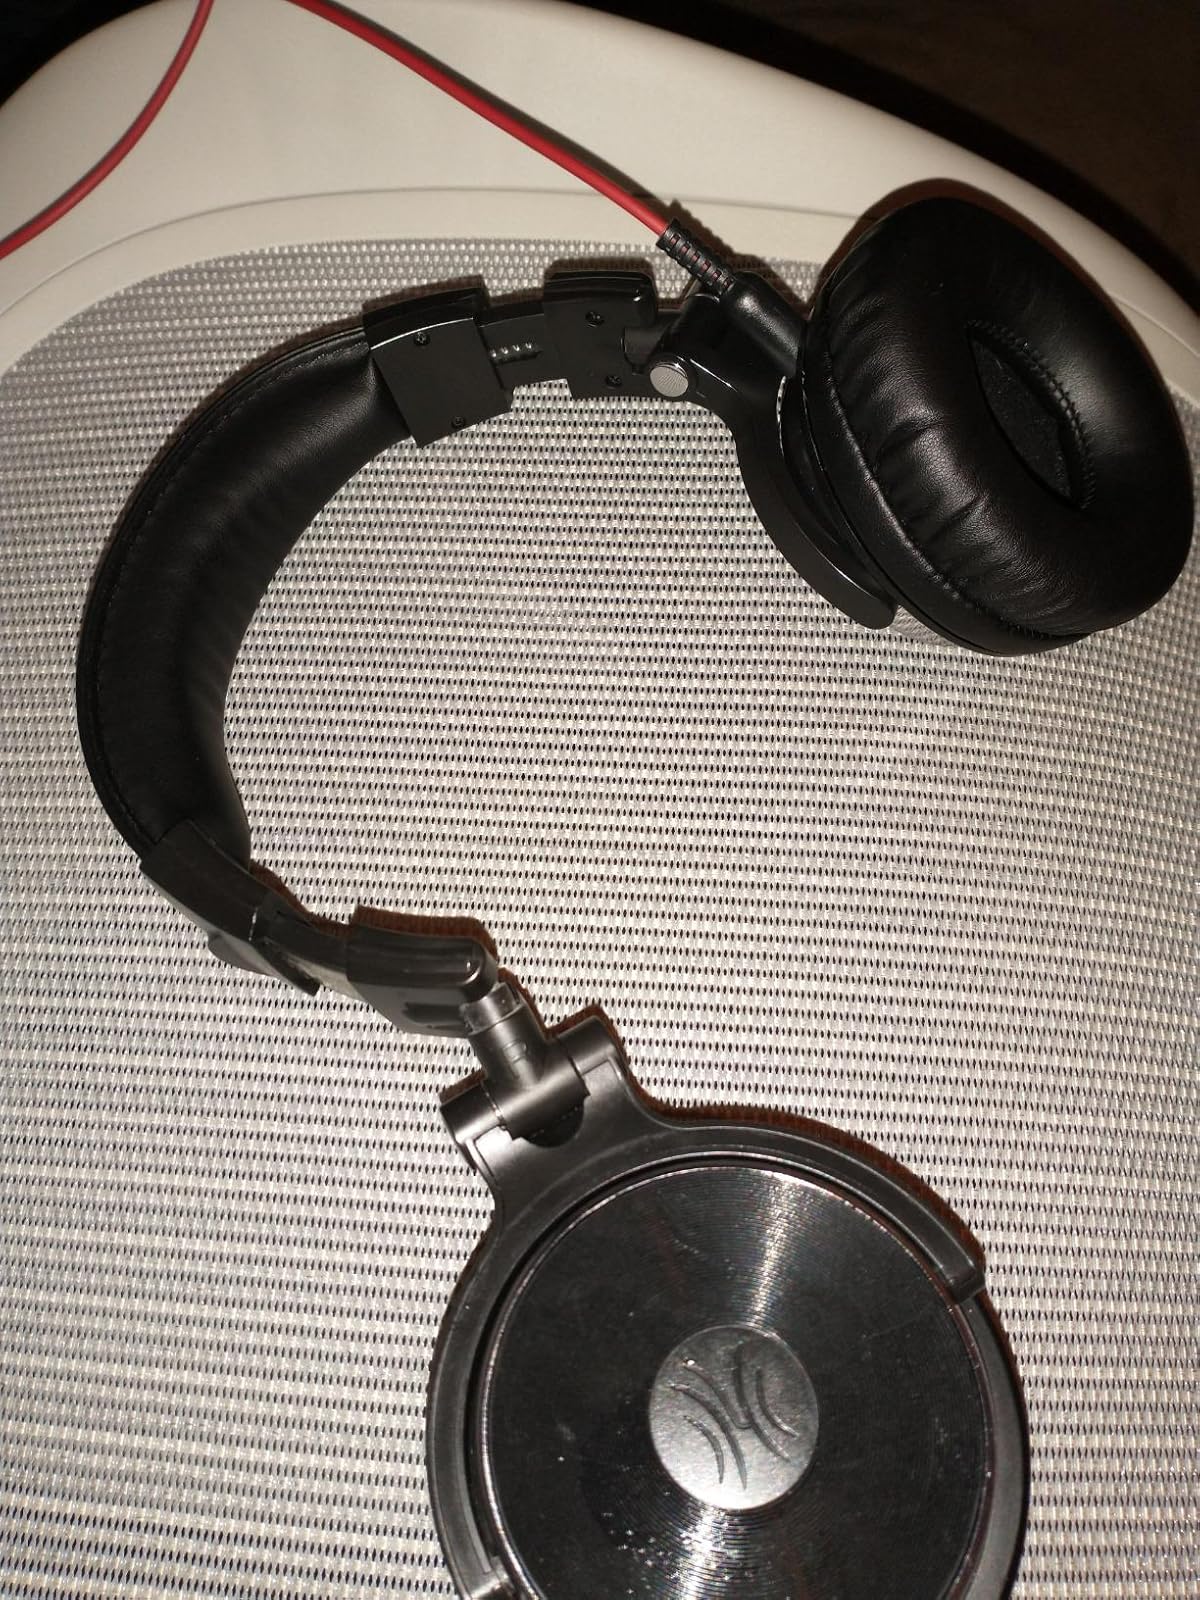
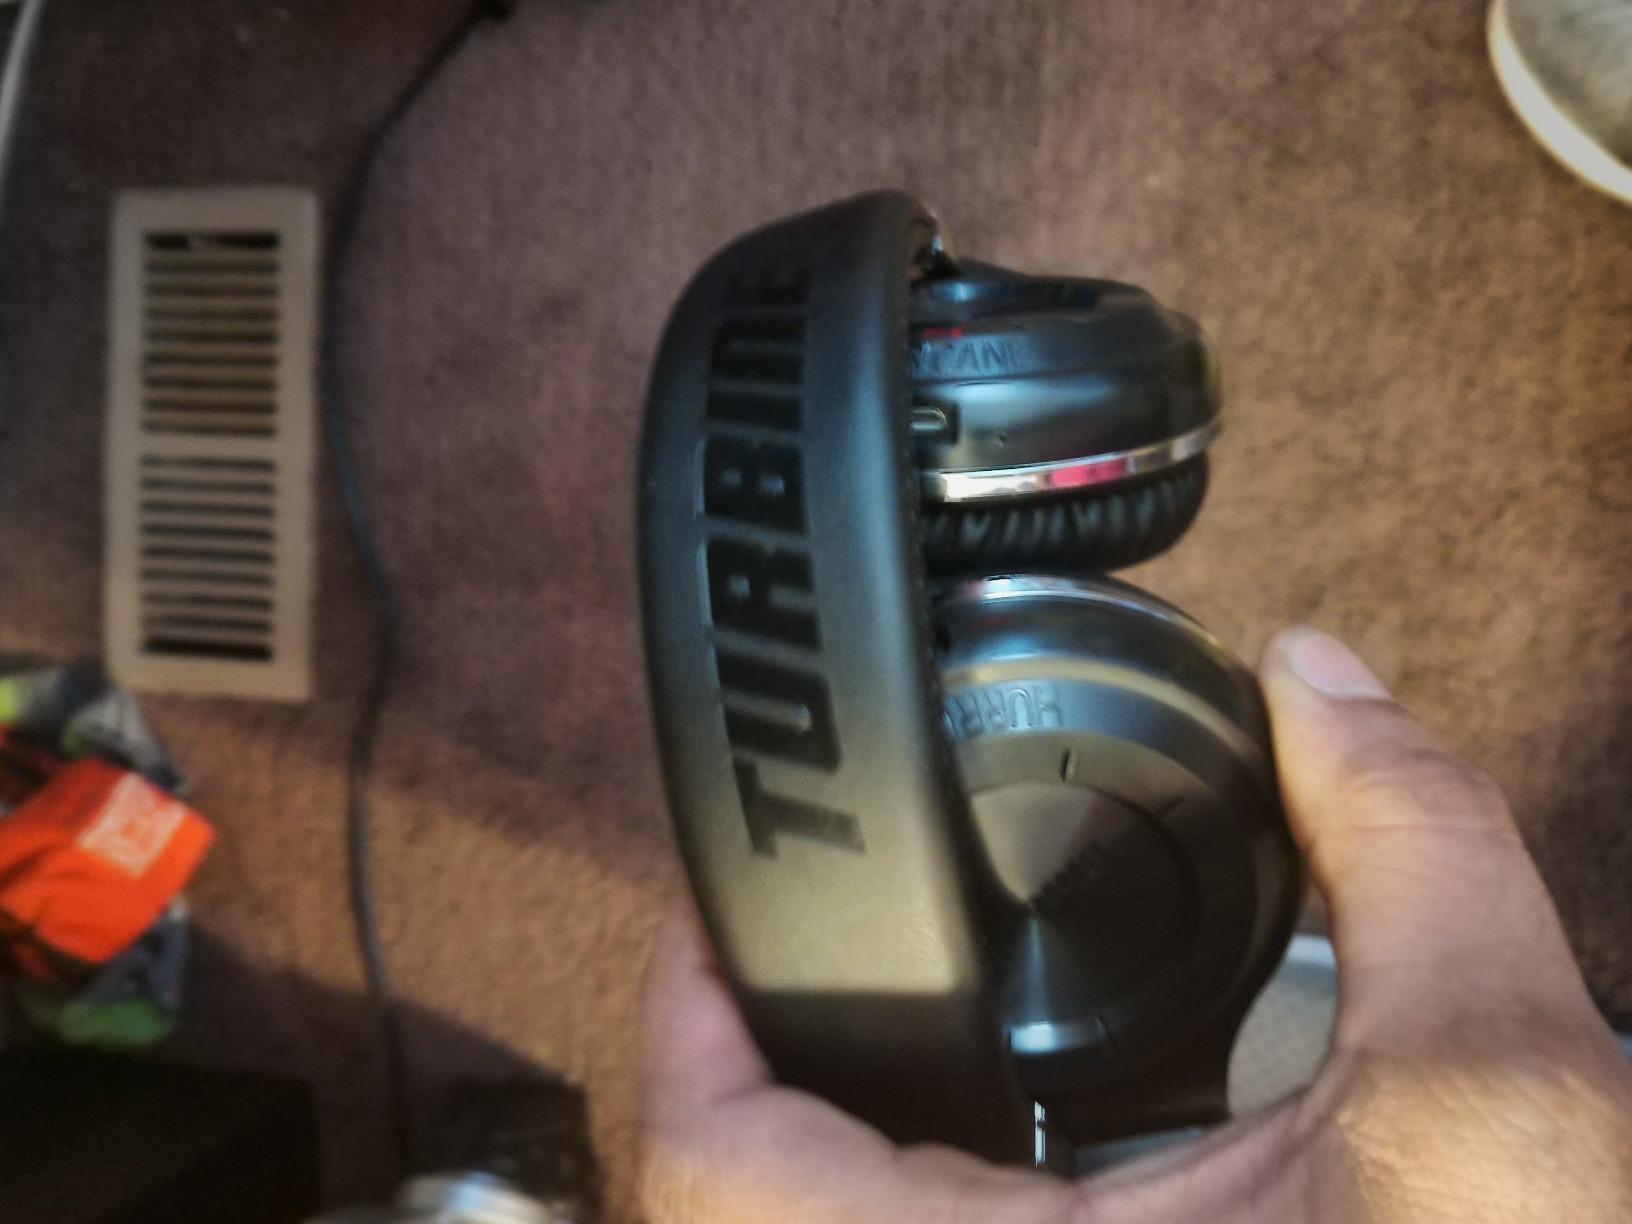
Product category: headphones
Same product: no